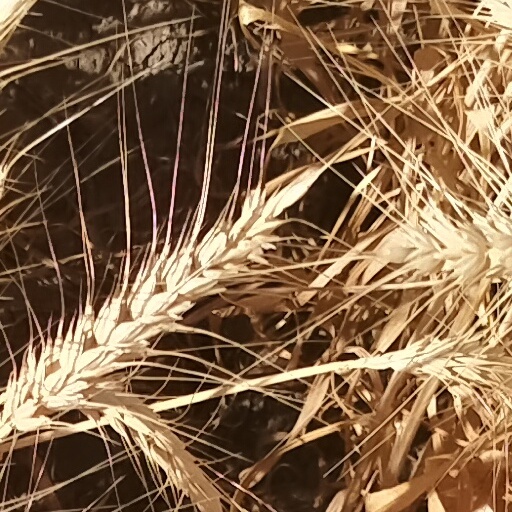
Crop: wheat